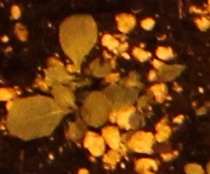
Label: Horseweed